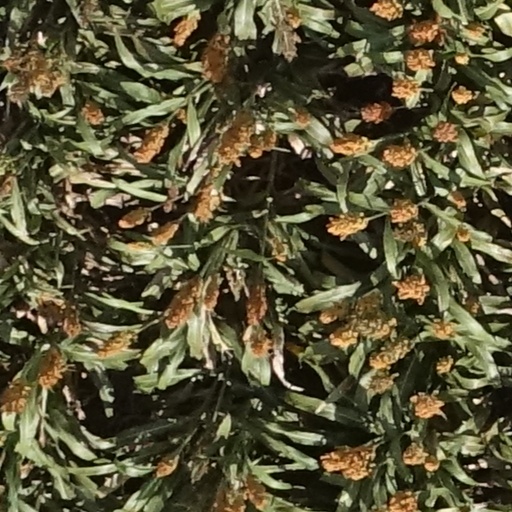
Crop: sorghum